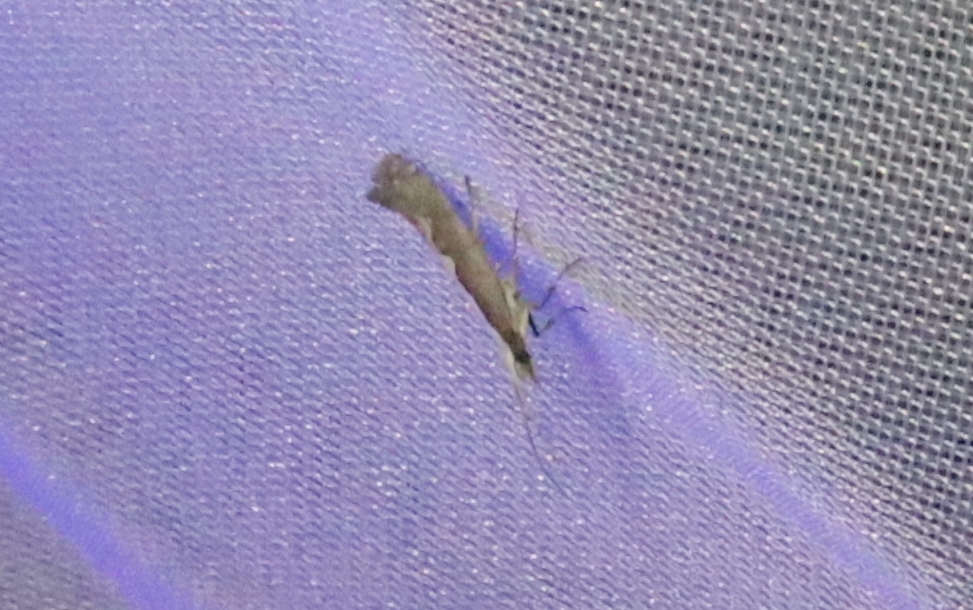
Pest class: diamondback_moth